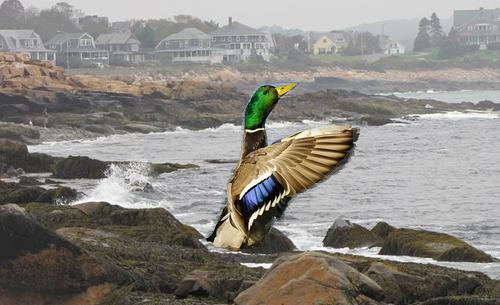
Bird species: Mallard
Bird type: waterbird
Background: water